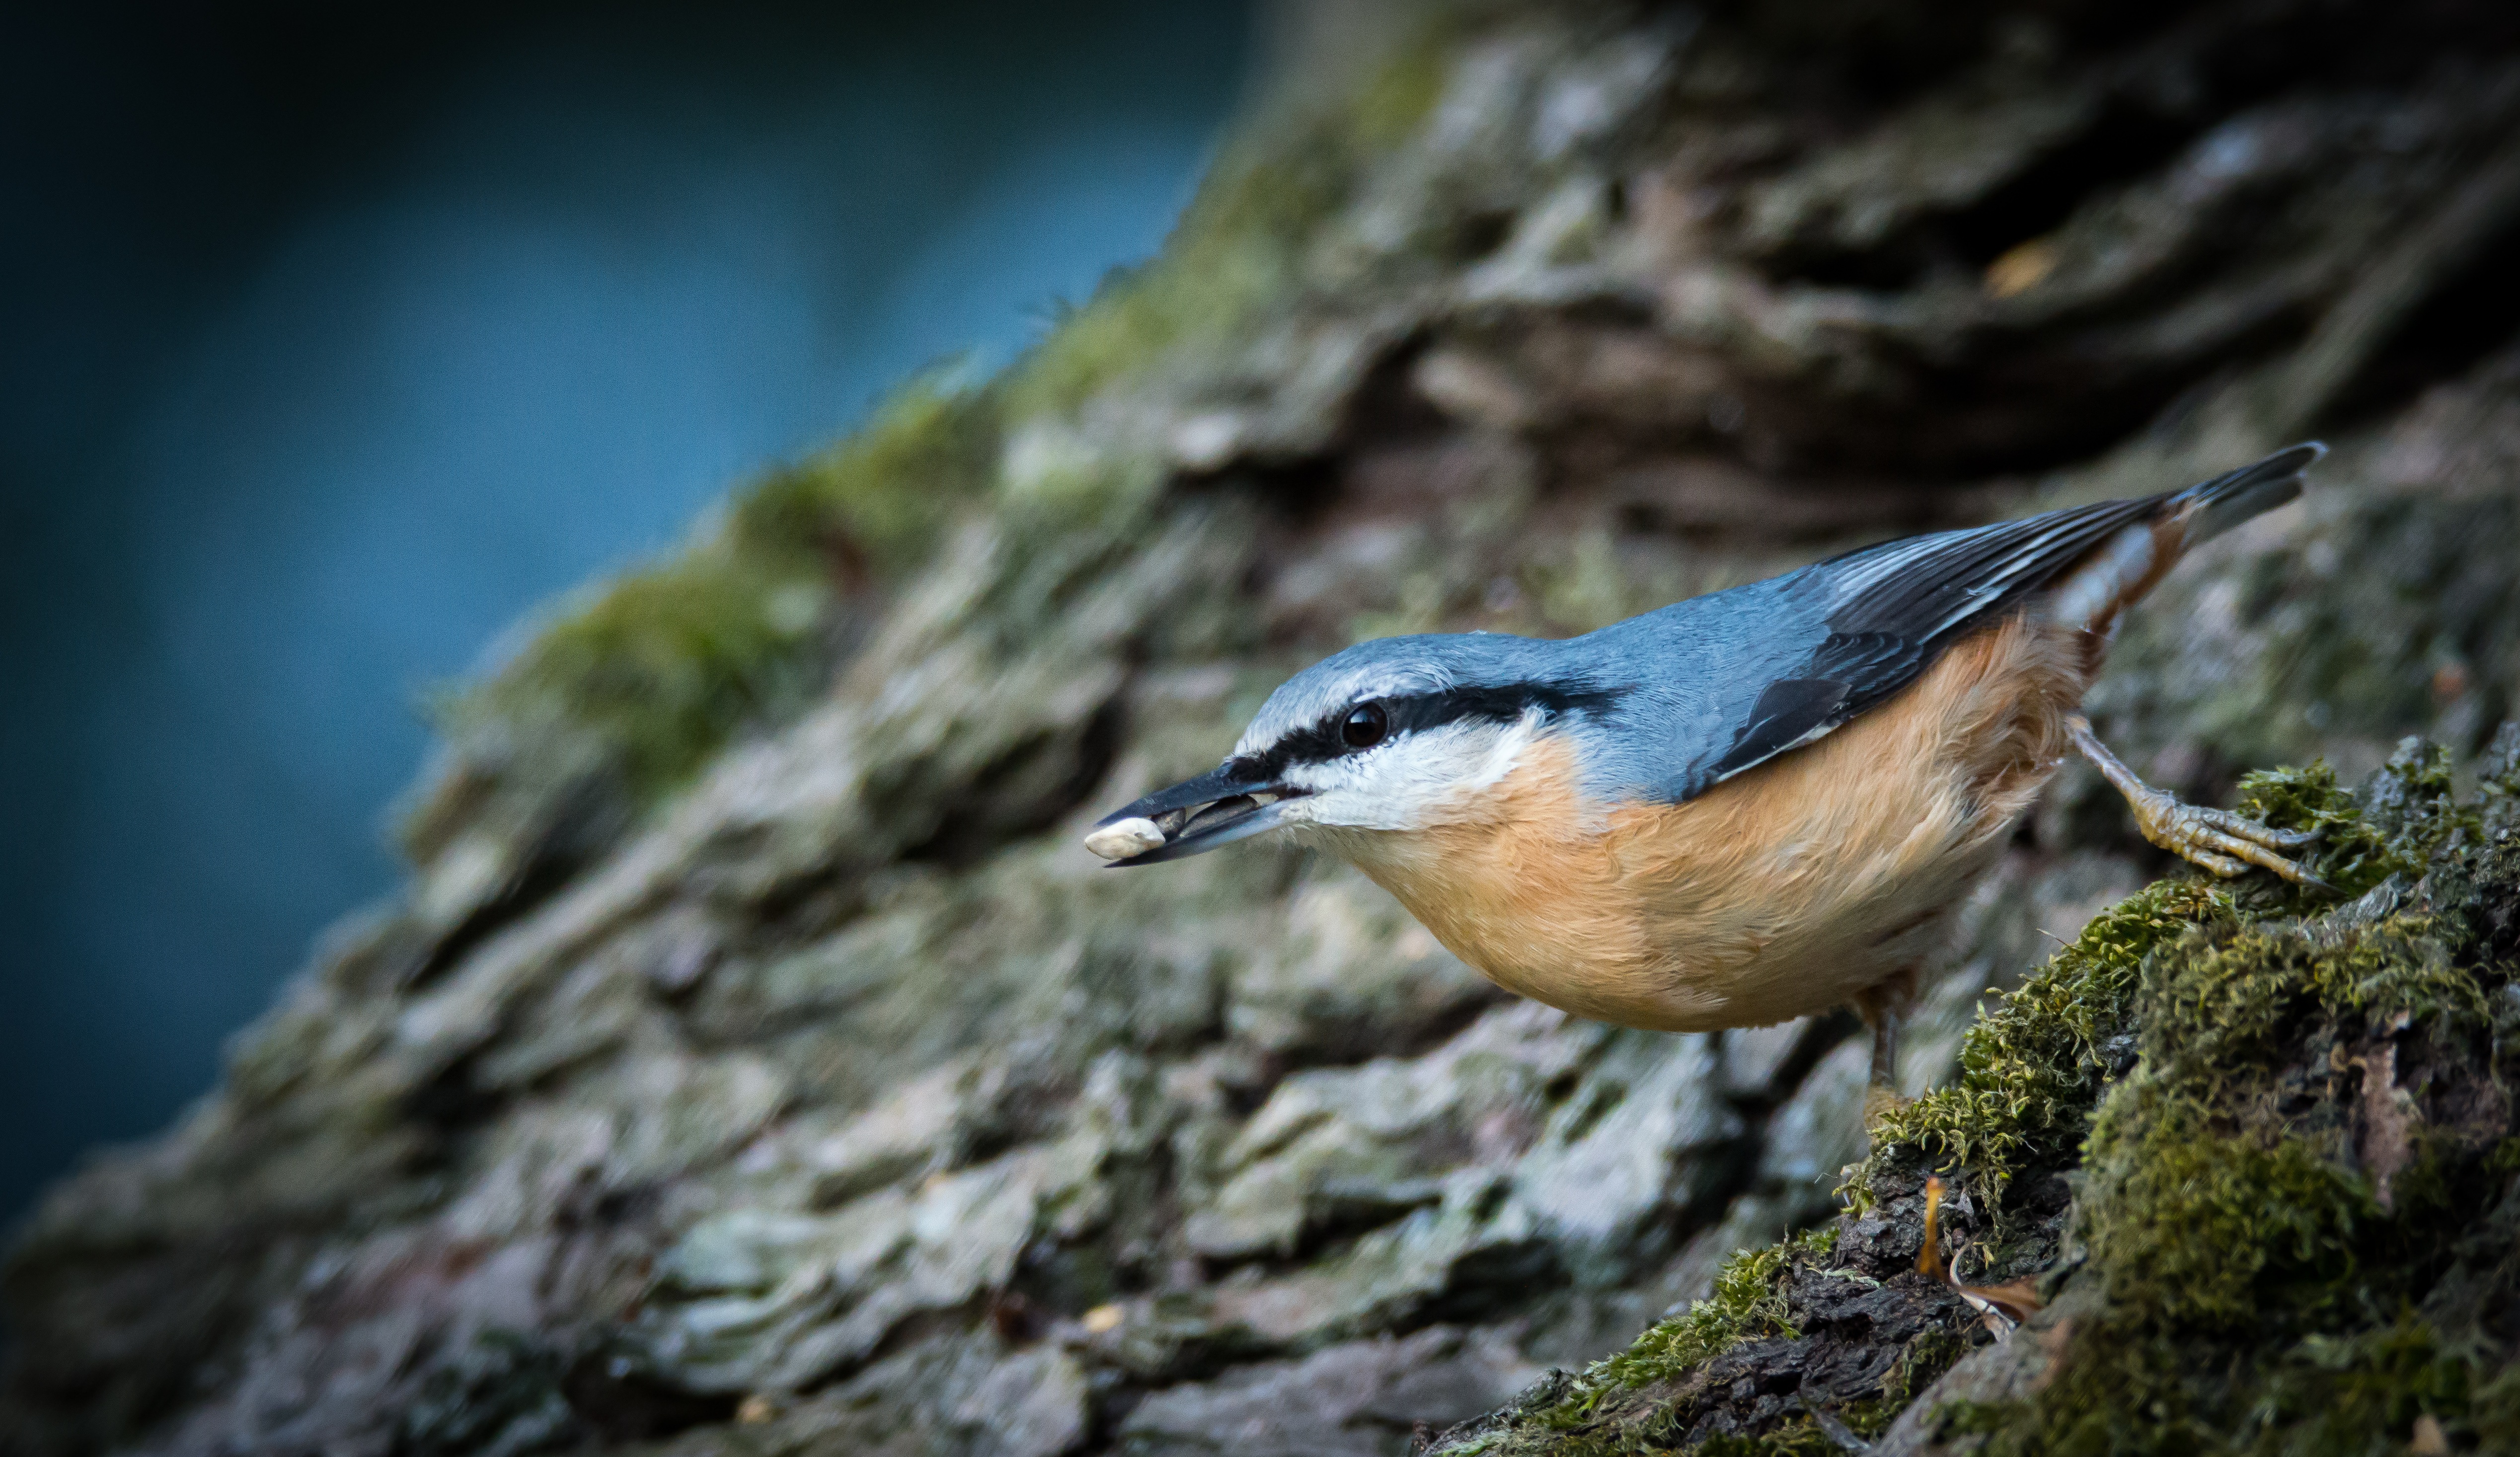
tree, nature, forest, branch, bird, wildlife, beak, natural, blue, eat, fauna, close up, vertebrate, nuthatch, wren, sitta europaea, old world flycatcher, brhl k forest, perching bird, cinclidae